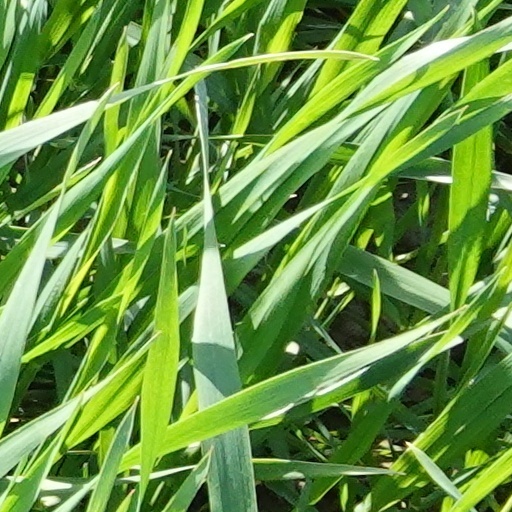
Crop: wheat